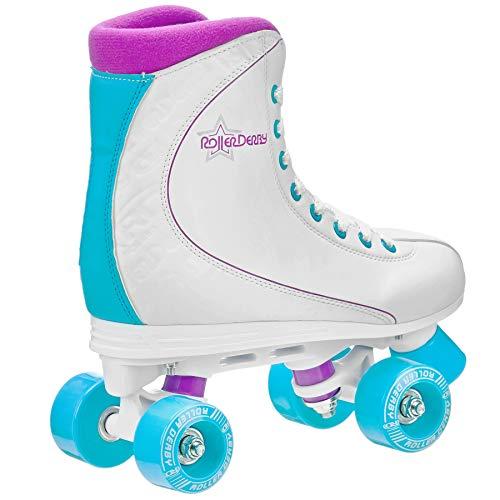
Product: Roller Derby Roller Star Women's Roller Skates, 9, White/Purple/Blue
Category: Sports & Outdoors | Outdoor Recreation | Skates, Skateboards & Scooters | Inline & Roller Skating | Roller Skates
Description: Padded lining, reinforced heel support, and lace-up closure.
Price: $49.95
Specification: Product Dimensions:         13.3 x 15.5 x 5.5 inches    |Shipping Weight: 5.7 pounds (View shipping rates and policies)|ASIN: B00XA30URM|Item model number: U725W|    #6    in Roller Skates